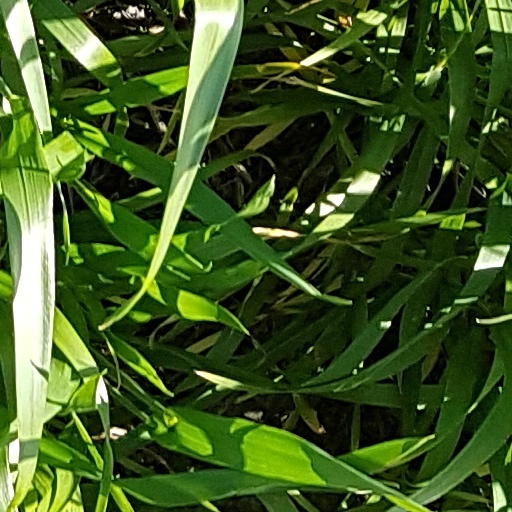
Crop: wheat